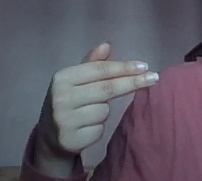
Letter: ghain